Great hammerhead

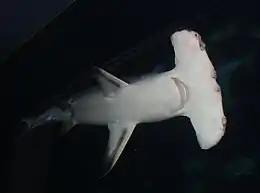
The "hammer" of the great hammerhead is wide with a distinctively straight leading edge. The individual pictured here also demonstrates the rolled swimming that the species employs as its primary form of locomotion.

The streamlined body of the great hammerhead with the expanded cephalofoil is typical of the hammerhead sharks. Adults can be distinguished from the scalloped hammerhead and the smooth hammerhead by the shape of the cephalofoil, which has a nearly straight front margin (as opposed to arched), with prominent medial and lateral indentations. The width of the cephalofoil is 23–27% of the body length. The teeth are triangular and strongly serrated, becoming more oblique toward the corners of the mouth. Seventeen tooth rows are on either side of the upper jaw, with two or three teeth at the symphysis (the midline of the jaw), and 16–17 teeth on either side of the lower jaw and one to three at the symphysis.